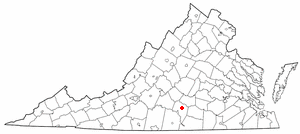
La ville américaine de Charlotte Court House est le siège du comté de Charlotte, dans l’État de Virginie. Lors du recensement de 2000, sa population s’élevait à 404 habitants.